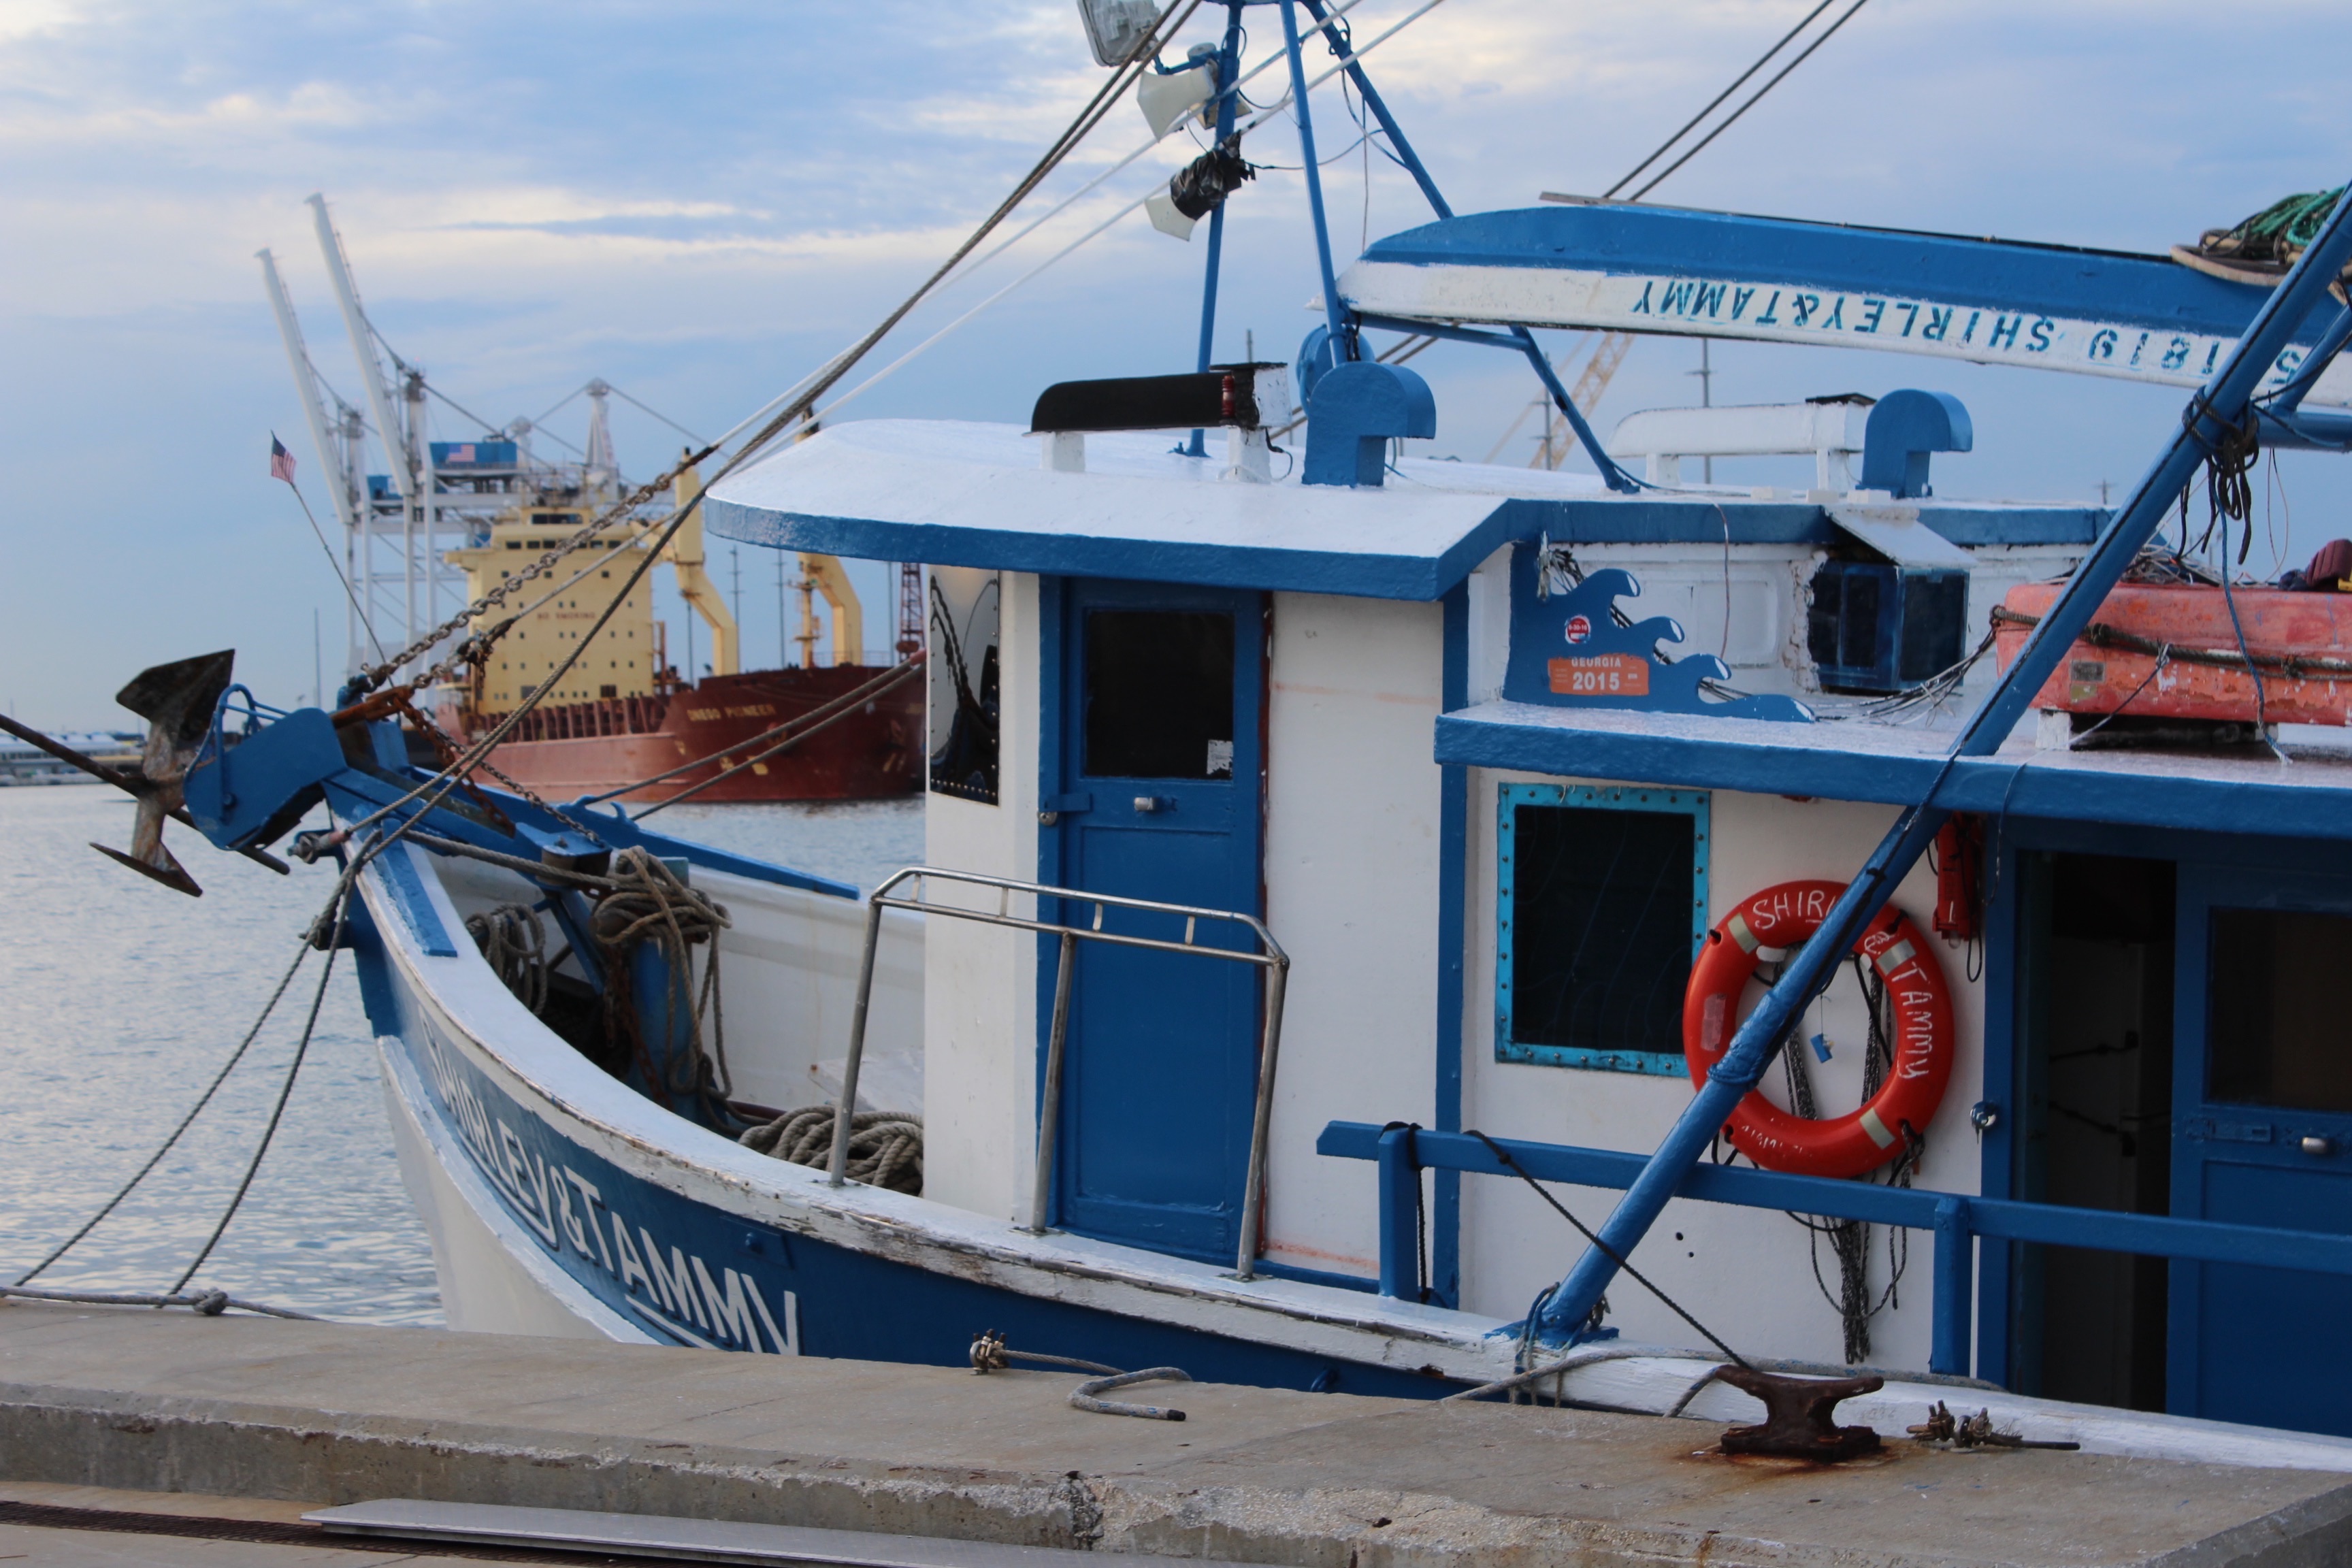
sea, boat, ship, vehicle, mast, watercraft, fishing vessel, caravel, fishing trawler